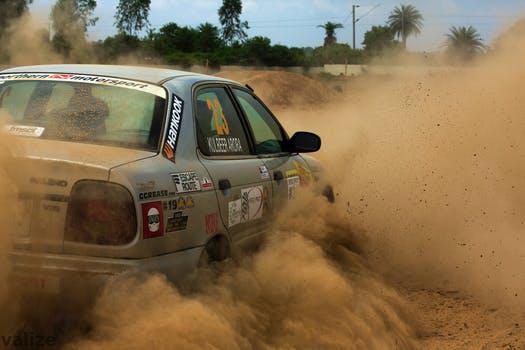
Label: Watermark